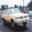
Label: automobile